Pixel art

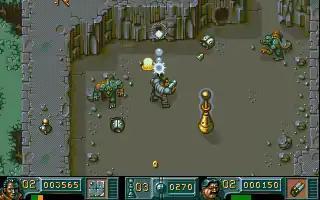
"The Chaos Engine" (1993) on Amiga

Before the 1990s, display systems were mostly based on a small 4-bit palette of imposed colors (16 fixed shades innate to each system, often incompatible with one another). The coming decade greatly improved the graphics standard with the appearance of increased color depth and indexed color palettes (For example, 512 colors for the Atari ST and the Mega Drive, 4,096 for the Amiga ECS, 32,768 for the Super Nintendo, and 16,777,216 for the Amiga AGA and the VGA mode of the PCs). During the 1990s, 2D games with manually painted graphics saw increasing competition from 3-dimensional games and games using pre-rendered 3D assets. Still, pixel art games like "Flashback", "The Secret of Monkey Island", "The Chaos Engine", "", "Super Mario World", and "" had a major influence on future artists in the game industry, the contemporary demoscene and the aesthetic of pixel art in later decades.